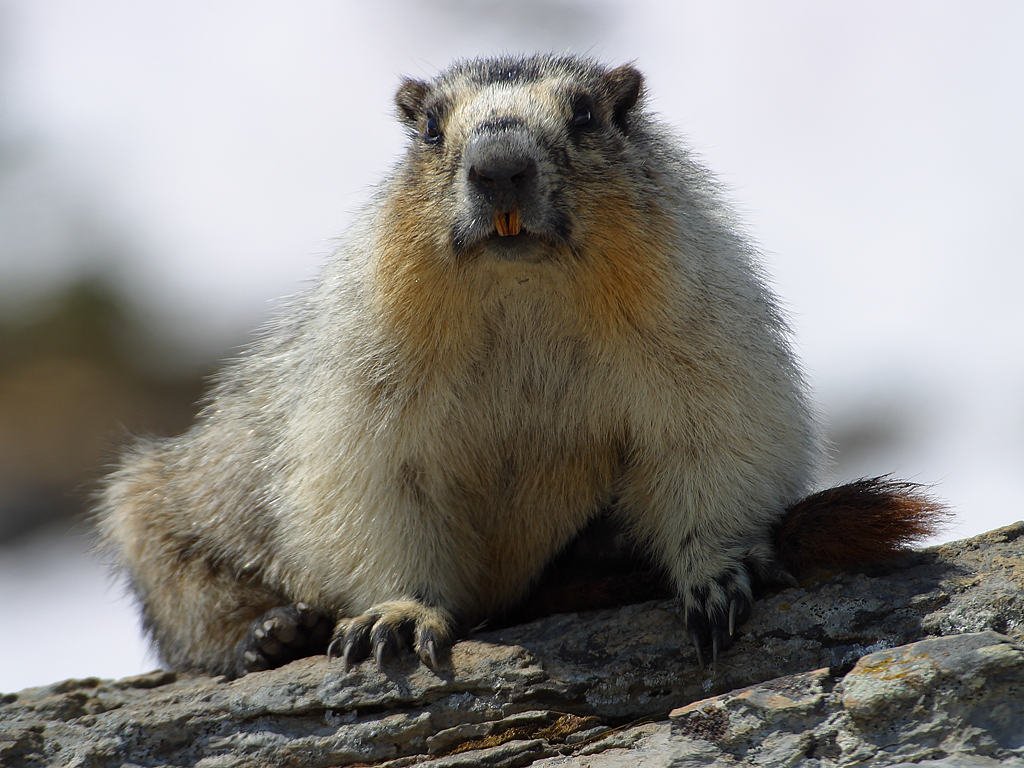
nature, animal, cute, wildlife, fur, mammal, squirrel, rodent, fauna, whiskers, furry, vertebrate, nager, animal world, marmot, macaque, old world monkey, prairie dog, fox squirrel